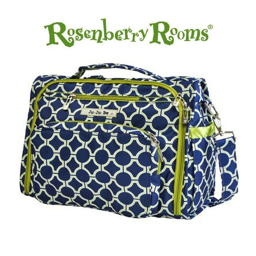
this bag will certainly be your bff !